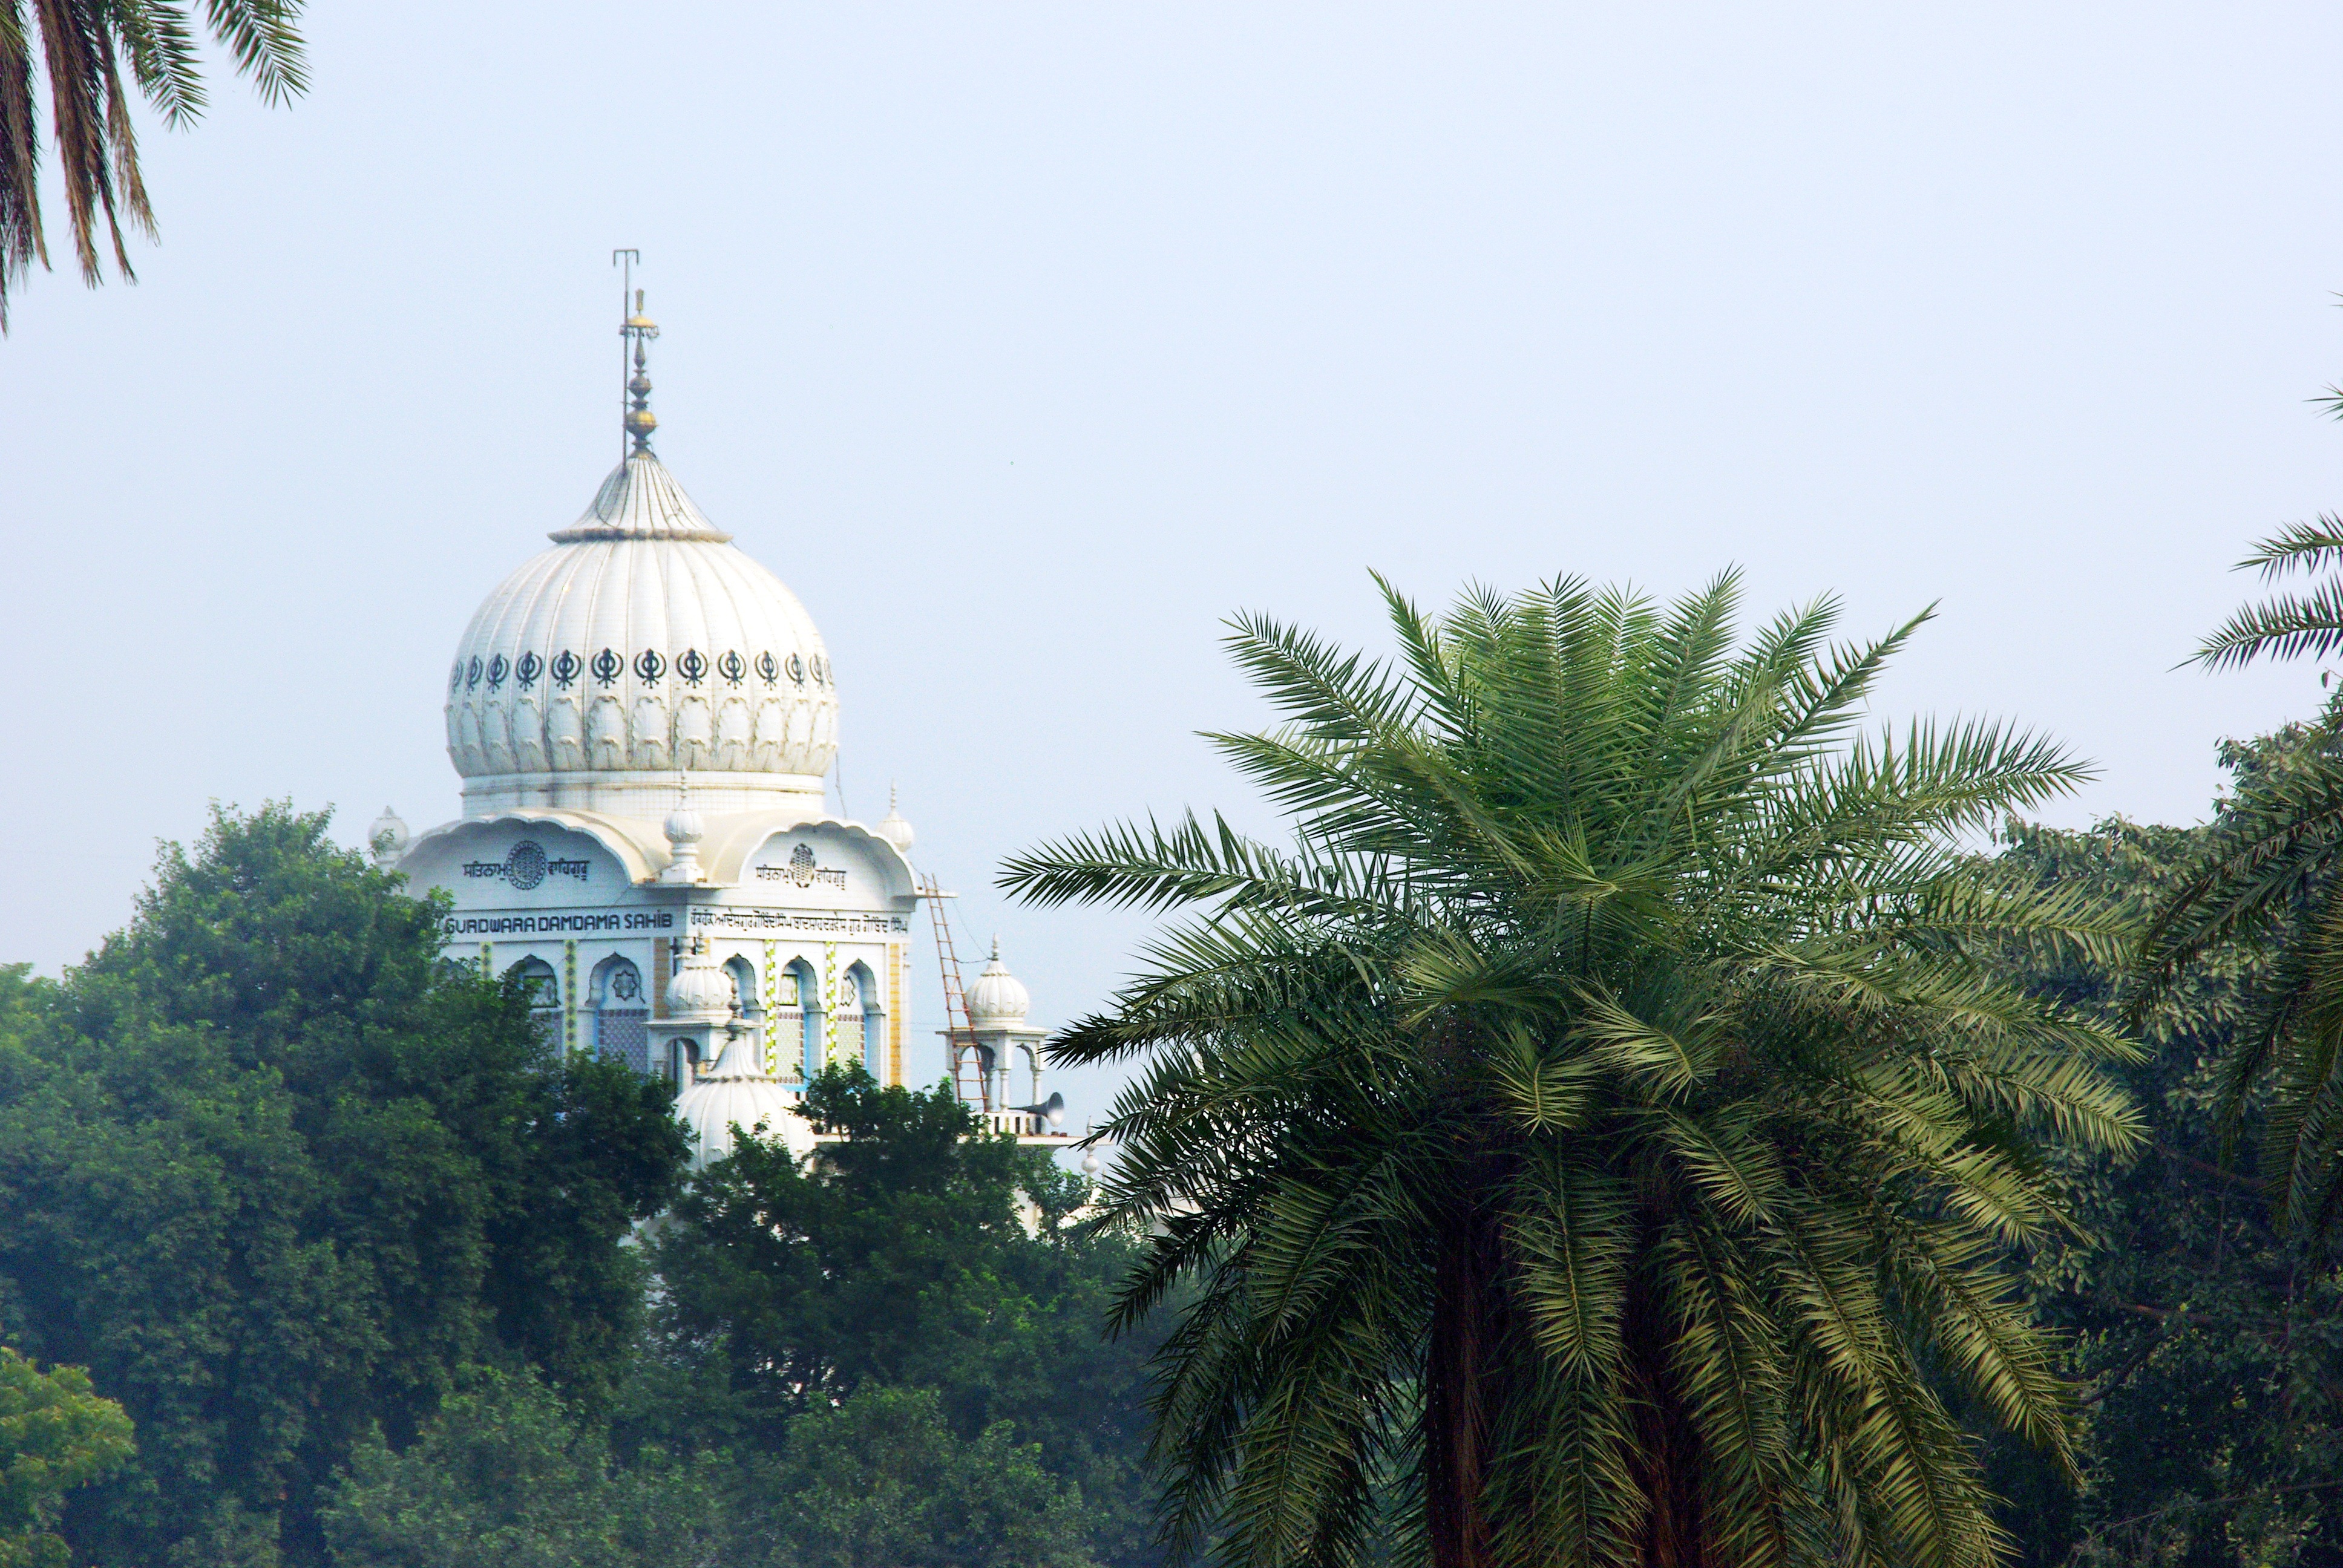
tree, building, monument, tower, landmark, place of worship, delhi, mausoleum, air pollution, arecales